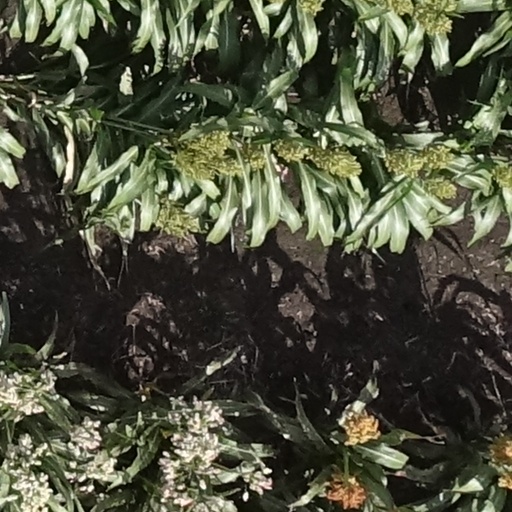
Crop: sorghum